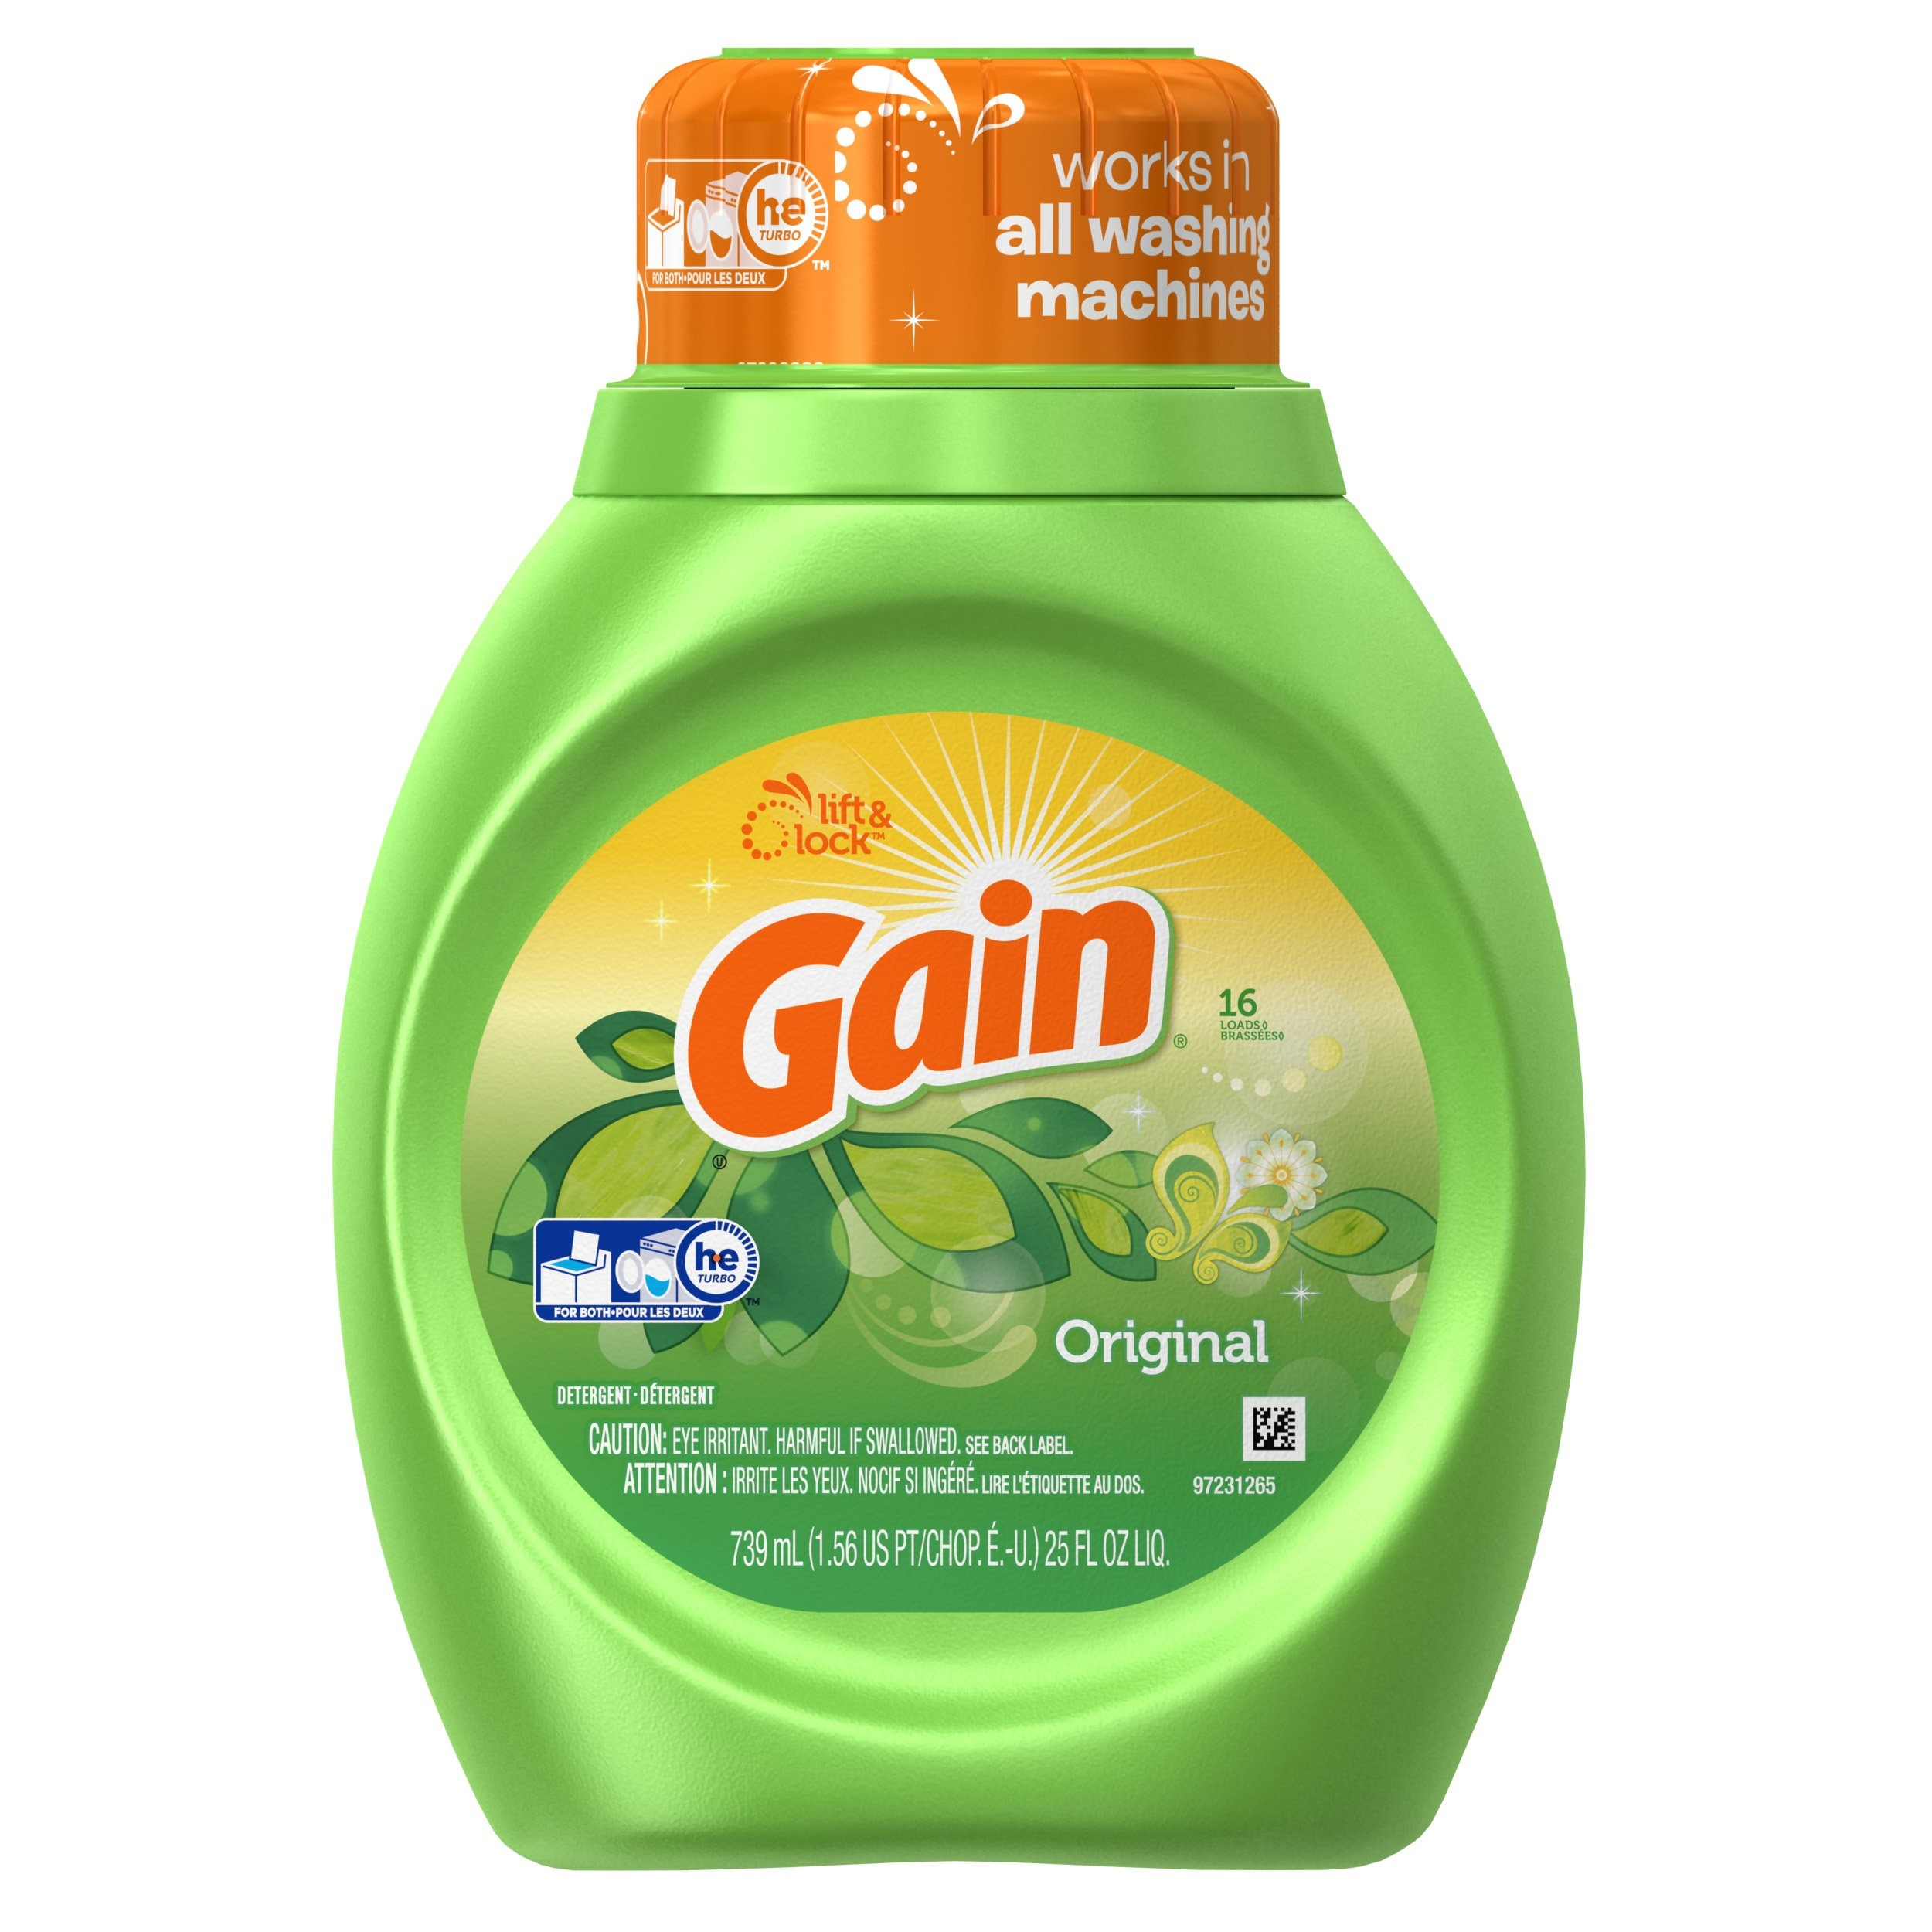
Item Name: Gain with Freshlock Original Liquid Detergent, 25 Ounce (Pack of 2)
Value: 50.0
Unit: fl oz

Price: 12.41